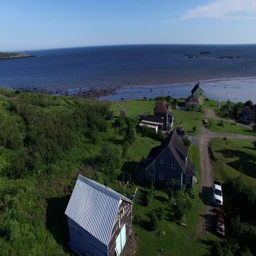
cinematic low aerial flying from the coast .